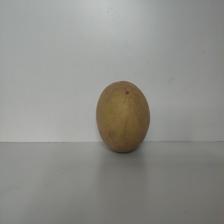
Size: Large